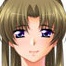
Portrait style: Anime Portrait